List of Groupe Bull products

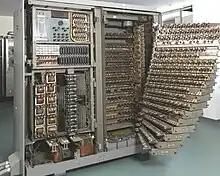
The Bull Gamma 3, 1952, one of the earliest commercial computers

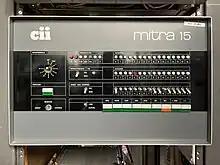
A Mitra-15 minicomputer (1970)

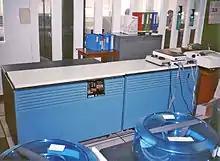
A 1990 "Honeywell-Bull DPS 7" mainframe

In October 2013 Groupe Bull introduced the Hoox line of cellular phones with enhanced encryption and biometric authentication targeting security-conscious users.